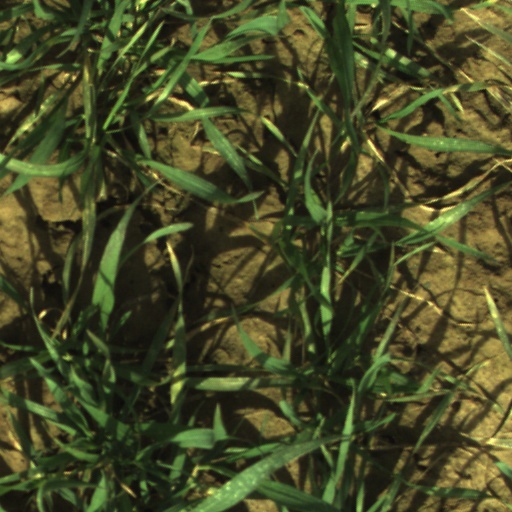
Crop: wheat